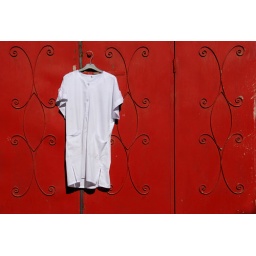
white dress and a red gate.  seen in the medina of Marrakech